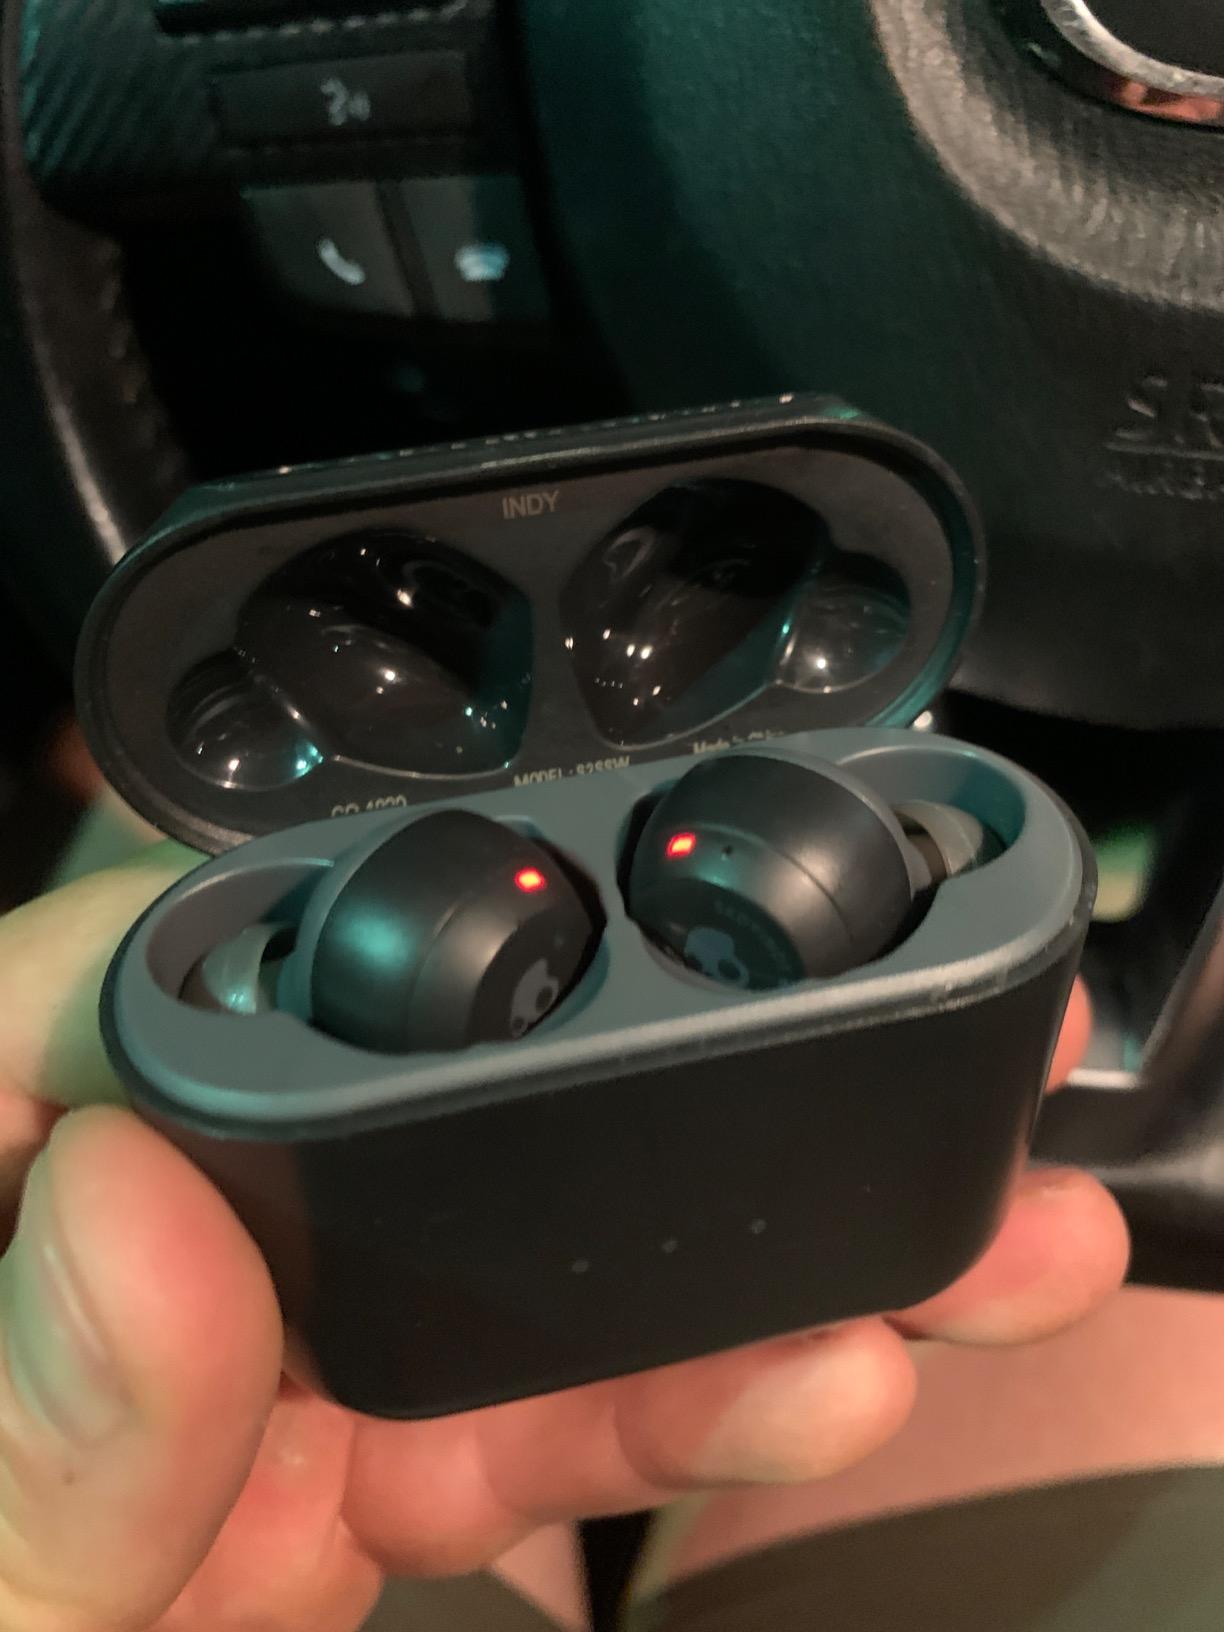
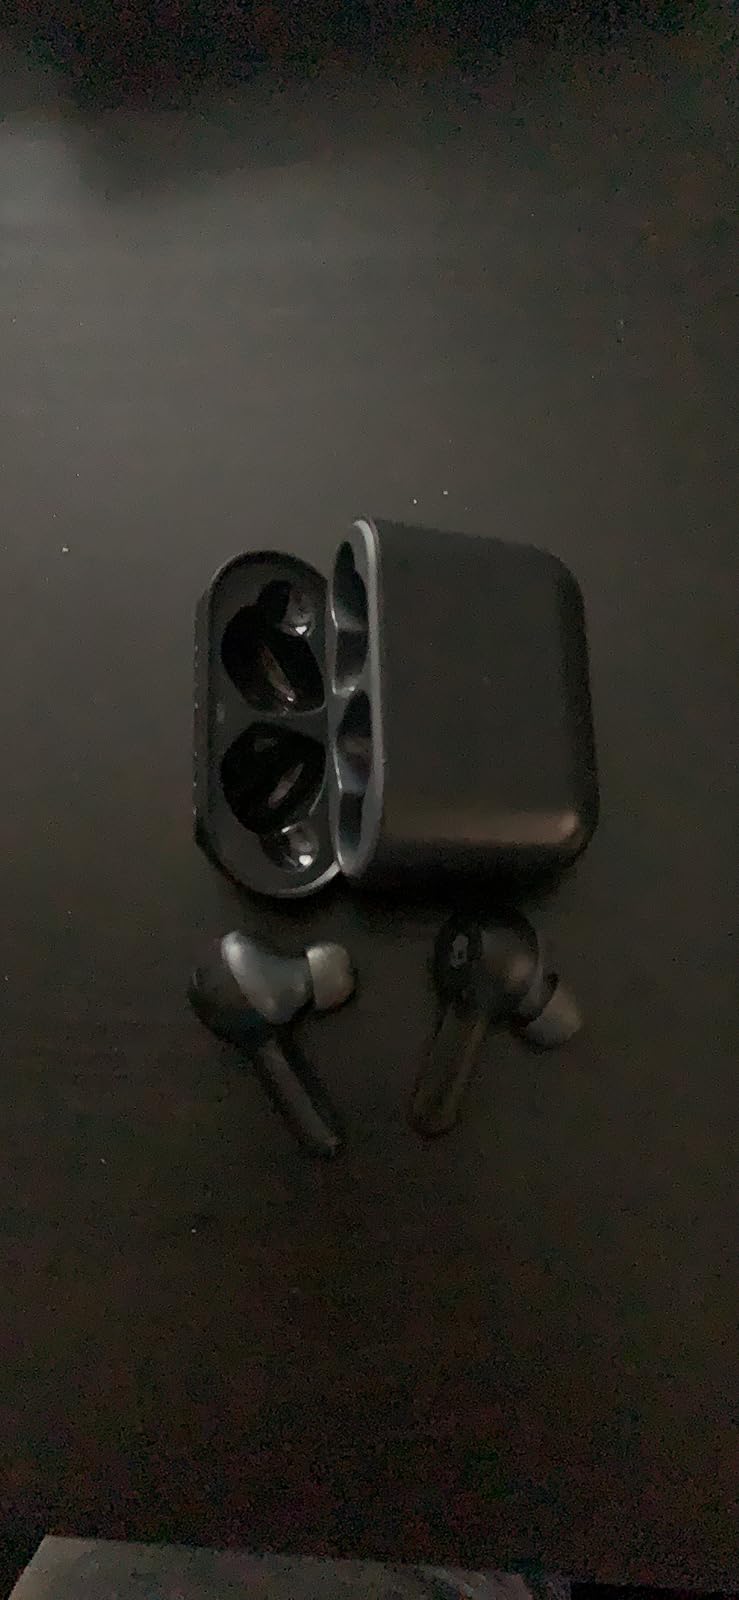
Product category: earbuds
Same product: yes